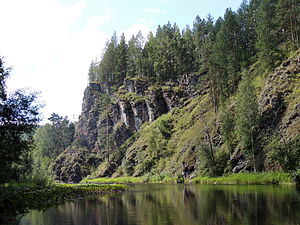
Kakva
Kakva
Kakva er en flod i Sverdlovsk oblast i Rusland. Kakva er en venstre biflod til Sosva. Floden udspringer på østsiden af Uralbjergene og løber østover til sammenløbet med Sosva. Den er 133 km lang.